Battle of Baghdad (2003)

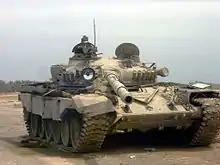
A T-72 "Asad Babil" ("Lion of Babylon") battle tank abandoned after facing the final US attack into Baghdad

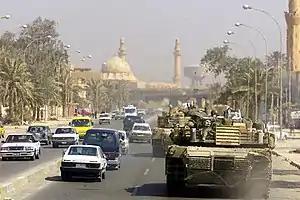
A Marine Corps M1 Abrams tank patrols a Baghdad street after its fall in 2003 during Operation Iraqi Freedom.

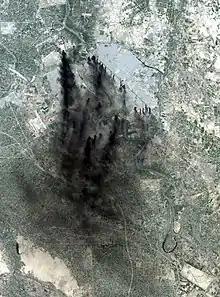
NASA Landsat 7 image of Baghdad, April 2, 2003. The dark streaks are smoke from oil well fires set in an attempt to hinder attacking air forces.

Limited bombing began on March 19, 2003, as United States forces unsuccessfully attempted to kill Saddam Hussein. Attacks continued against a small number of targets until March 21, 2003, when, at 17:00 UTC, the main bombing campaign of the US and their allies began. Its forces launched approximately 1,700 air sorties (504 using cruise missiles). The invasion of the city commenced three days after Allied forces led by Major General Buford Blount and the 3rd Infantry Division had secured the Baghdad airport.